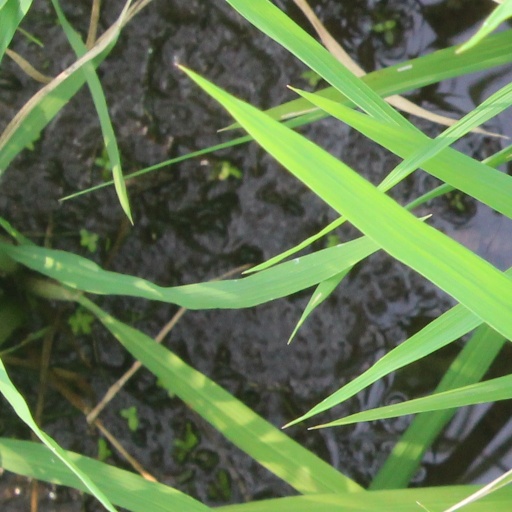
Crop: rice